Astrid Oosenbrug

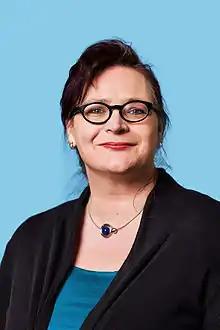
Astrid Oosenbrug

Roberta Francina Astrid Oosenbrug-Blokland (born 6 July 1968) is a Dutch politician who served as a member of the House of Representatives between 20 September 2012 and 23 March 2017. She is a member of the Labour Party (PvdA). Born in Rotterdam, she previously was a member of the municipal council of Lansingerland from 2010 to 2012.